J. John Priola

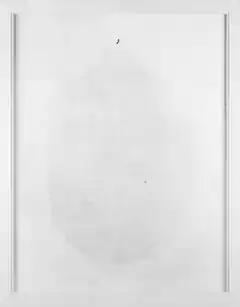
J. John Priola, "Nail", gelatin-silver print, framed 40" x 32", 1997.

Priola's "Paradise" (1993–94) and "Saved" (1995–97) series consisted of small photographs (the former group in a round format) of everyday objects and odd personal mementos—jewel box, old notebook, fragment of lace, broken plastic horse—isolated against depthless black space. "Los Angeles Times" critic Susan Kandel observed "they function as allegories of the photographic project itself… Ordinary things are rendered extraordinary in and through the processes of representation … Meaning is conceived as an after-effect, a residue of form." Reviews characterized "Saved" images (e.g., "Dish Towel", 1995) as haunting, somber and commemorative: "exceedingly humble object(s) … transformed by the artist into a thing of wonder and nobility" with wounds and usage matter-of-factly on display.